Food City 500

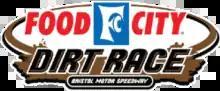
The former Food City Dirt Race logo

In 2021, the race shifted to a dirt surface version of the track and was renamed the Food City Dirt Race. The race's stage lengths were initially set at 75 each for the first two segments followed by 100 in the final stage, but stages 1–2 were later adjusted to be 100 laps apiece following Friday practices.